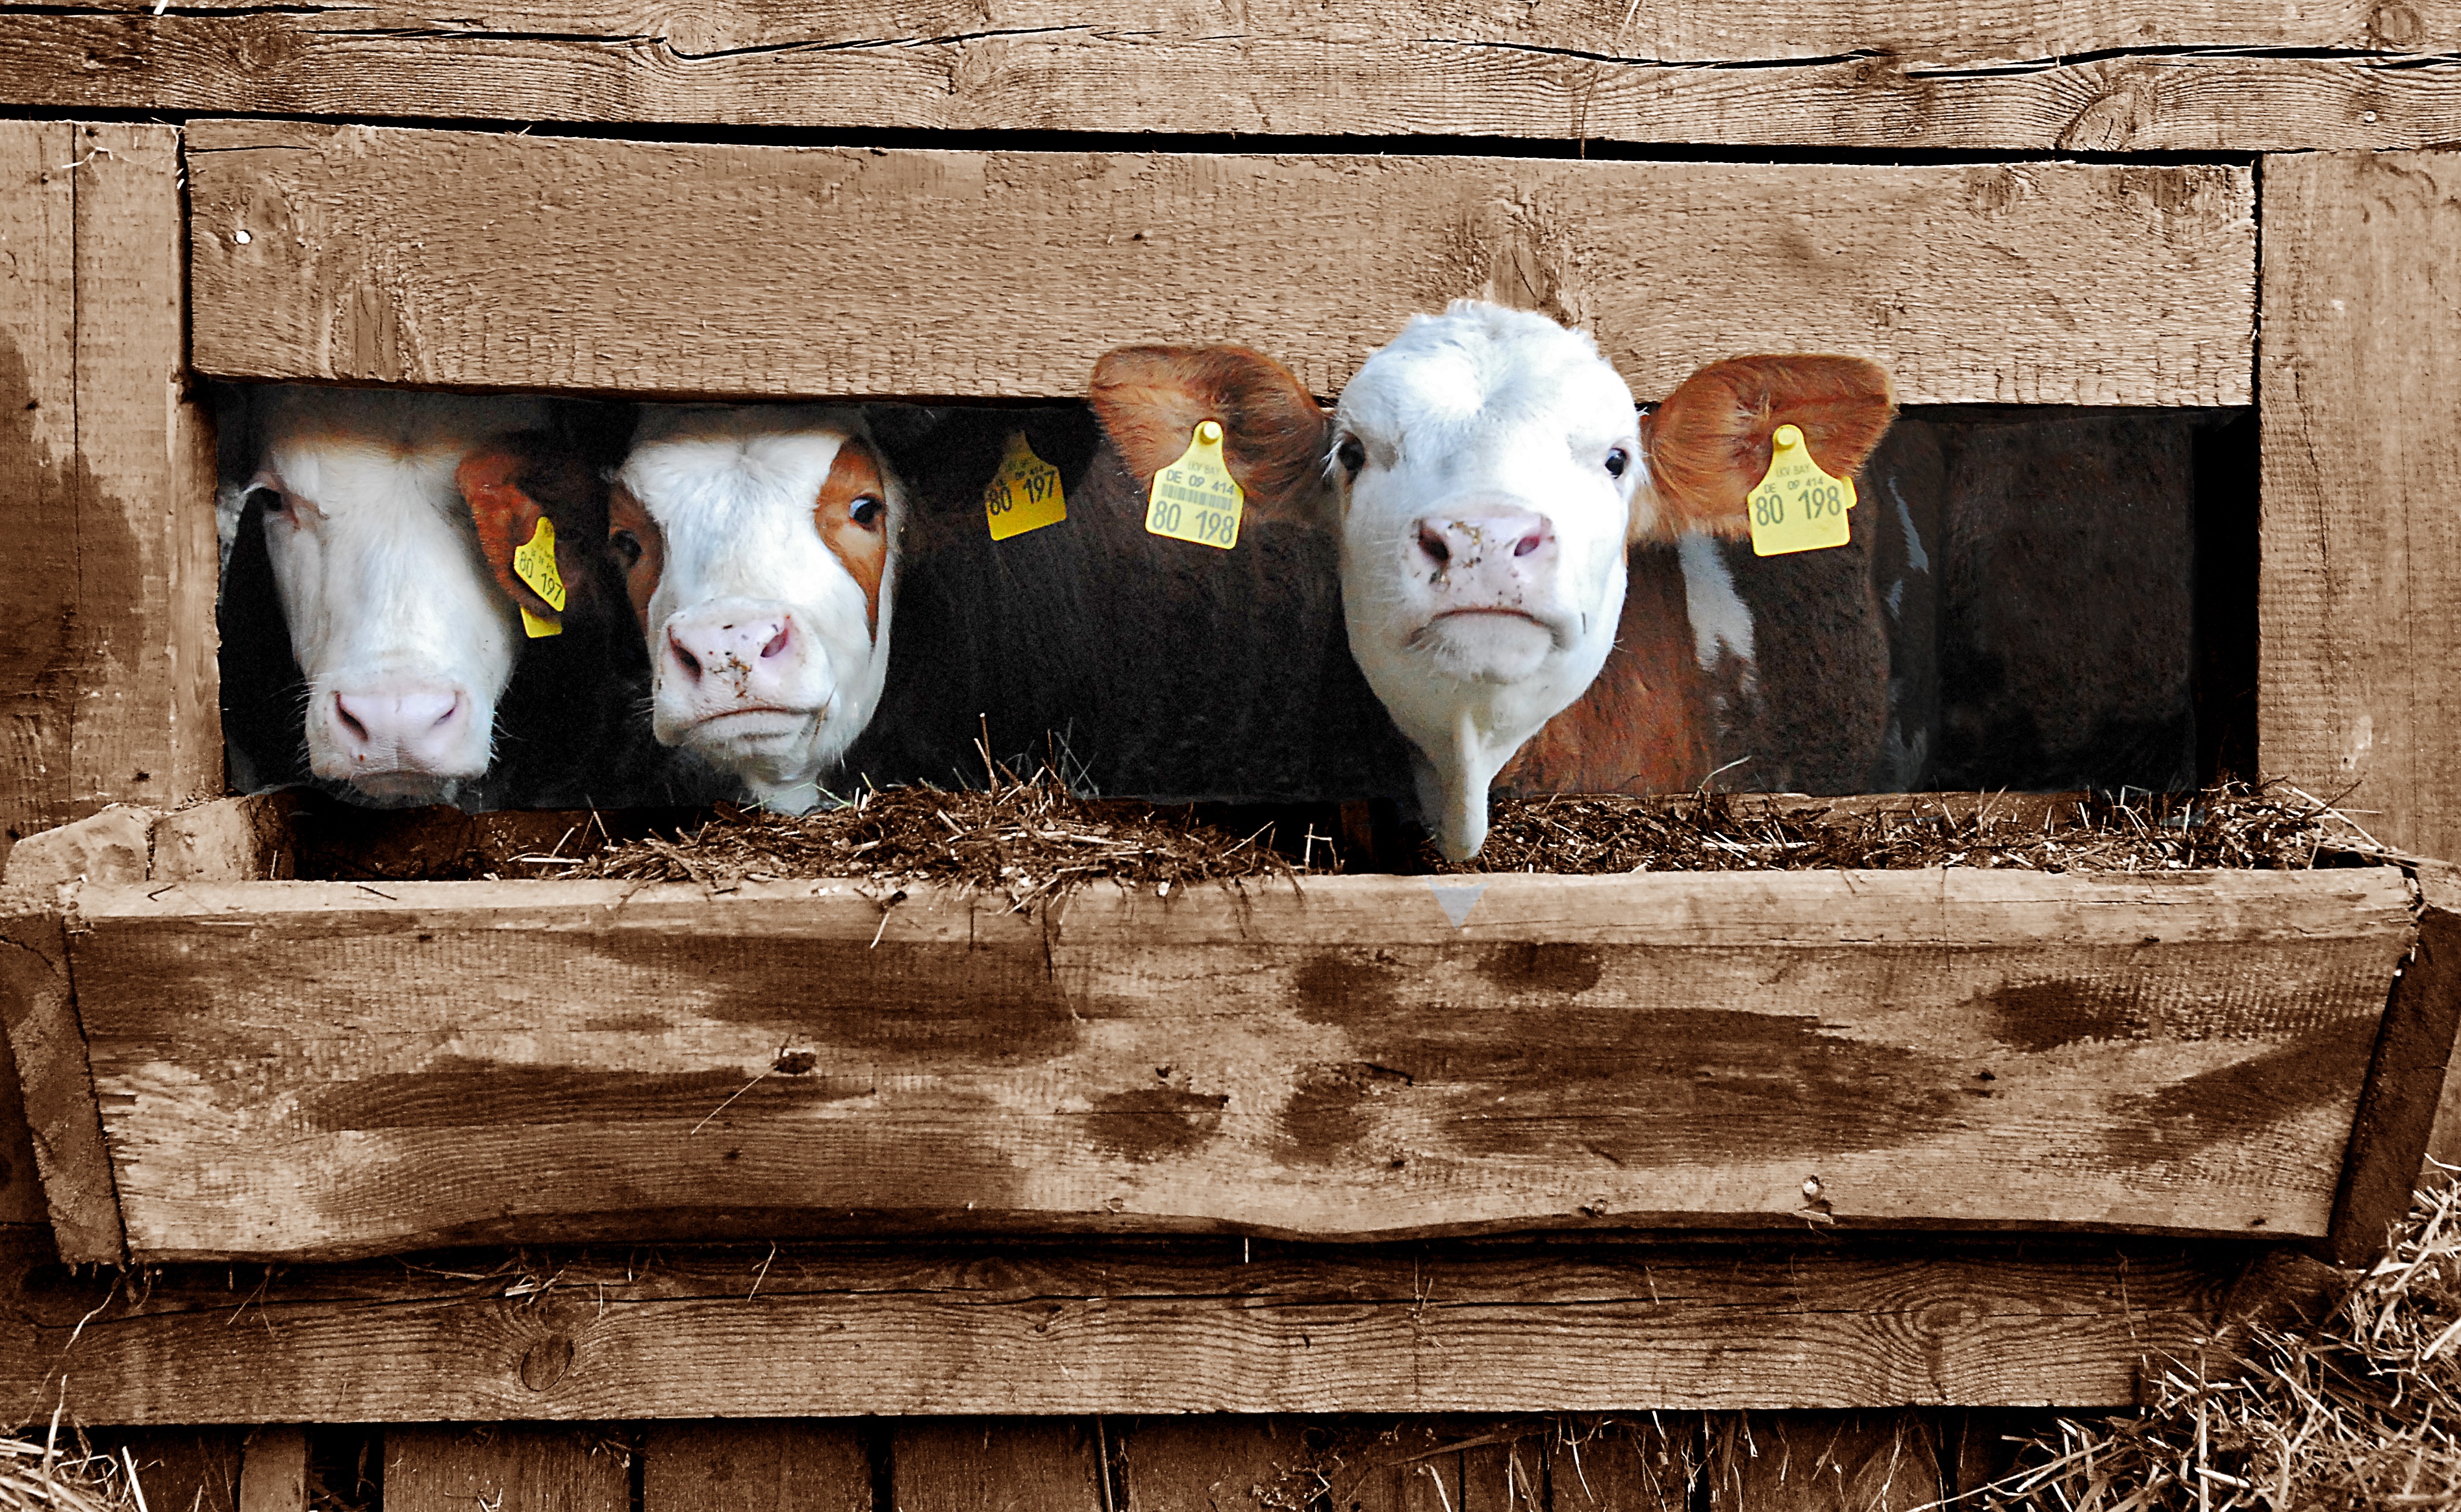
farm, cow, livestock, brown, agriculture, milk, fauna, calf, cows, snout, stall, animals, curious, cowshed, calves, dairy cattle, dairy cow, cattle like mammal, cow goat family, class president, cheekily